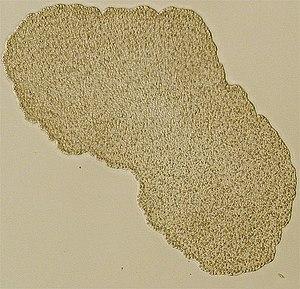
Les épithéliozoaires constituent un clade monophylétique regroupant les Homoscléromorphes, les Placozoaires et les Eumétazoaires, c'est-à-dire l'ensemble des métazoaires à l'exception de la plupart des éponges.
Les mésozoaires sont un groupe d'animaux très simples, anciennement rassemblés pour cette seule raison. La plupart sont des organismes marins parasites de divers autres animaux marins comme des céphalopodes, plathelminthes, némertes, annélides, mollusques ou échinodermes. Ce groupe n'est plus considéré comme valide aujourd'hui.
Les placozoaires sont des métazoaires présentant un plan d'organisation particulièrement simple.